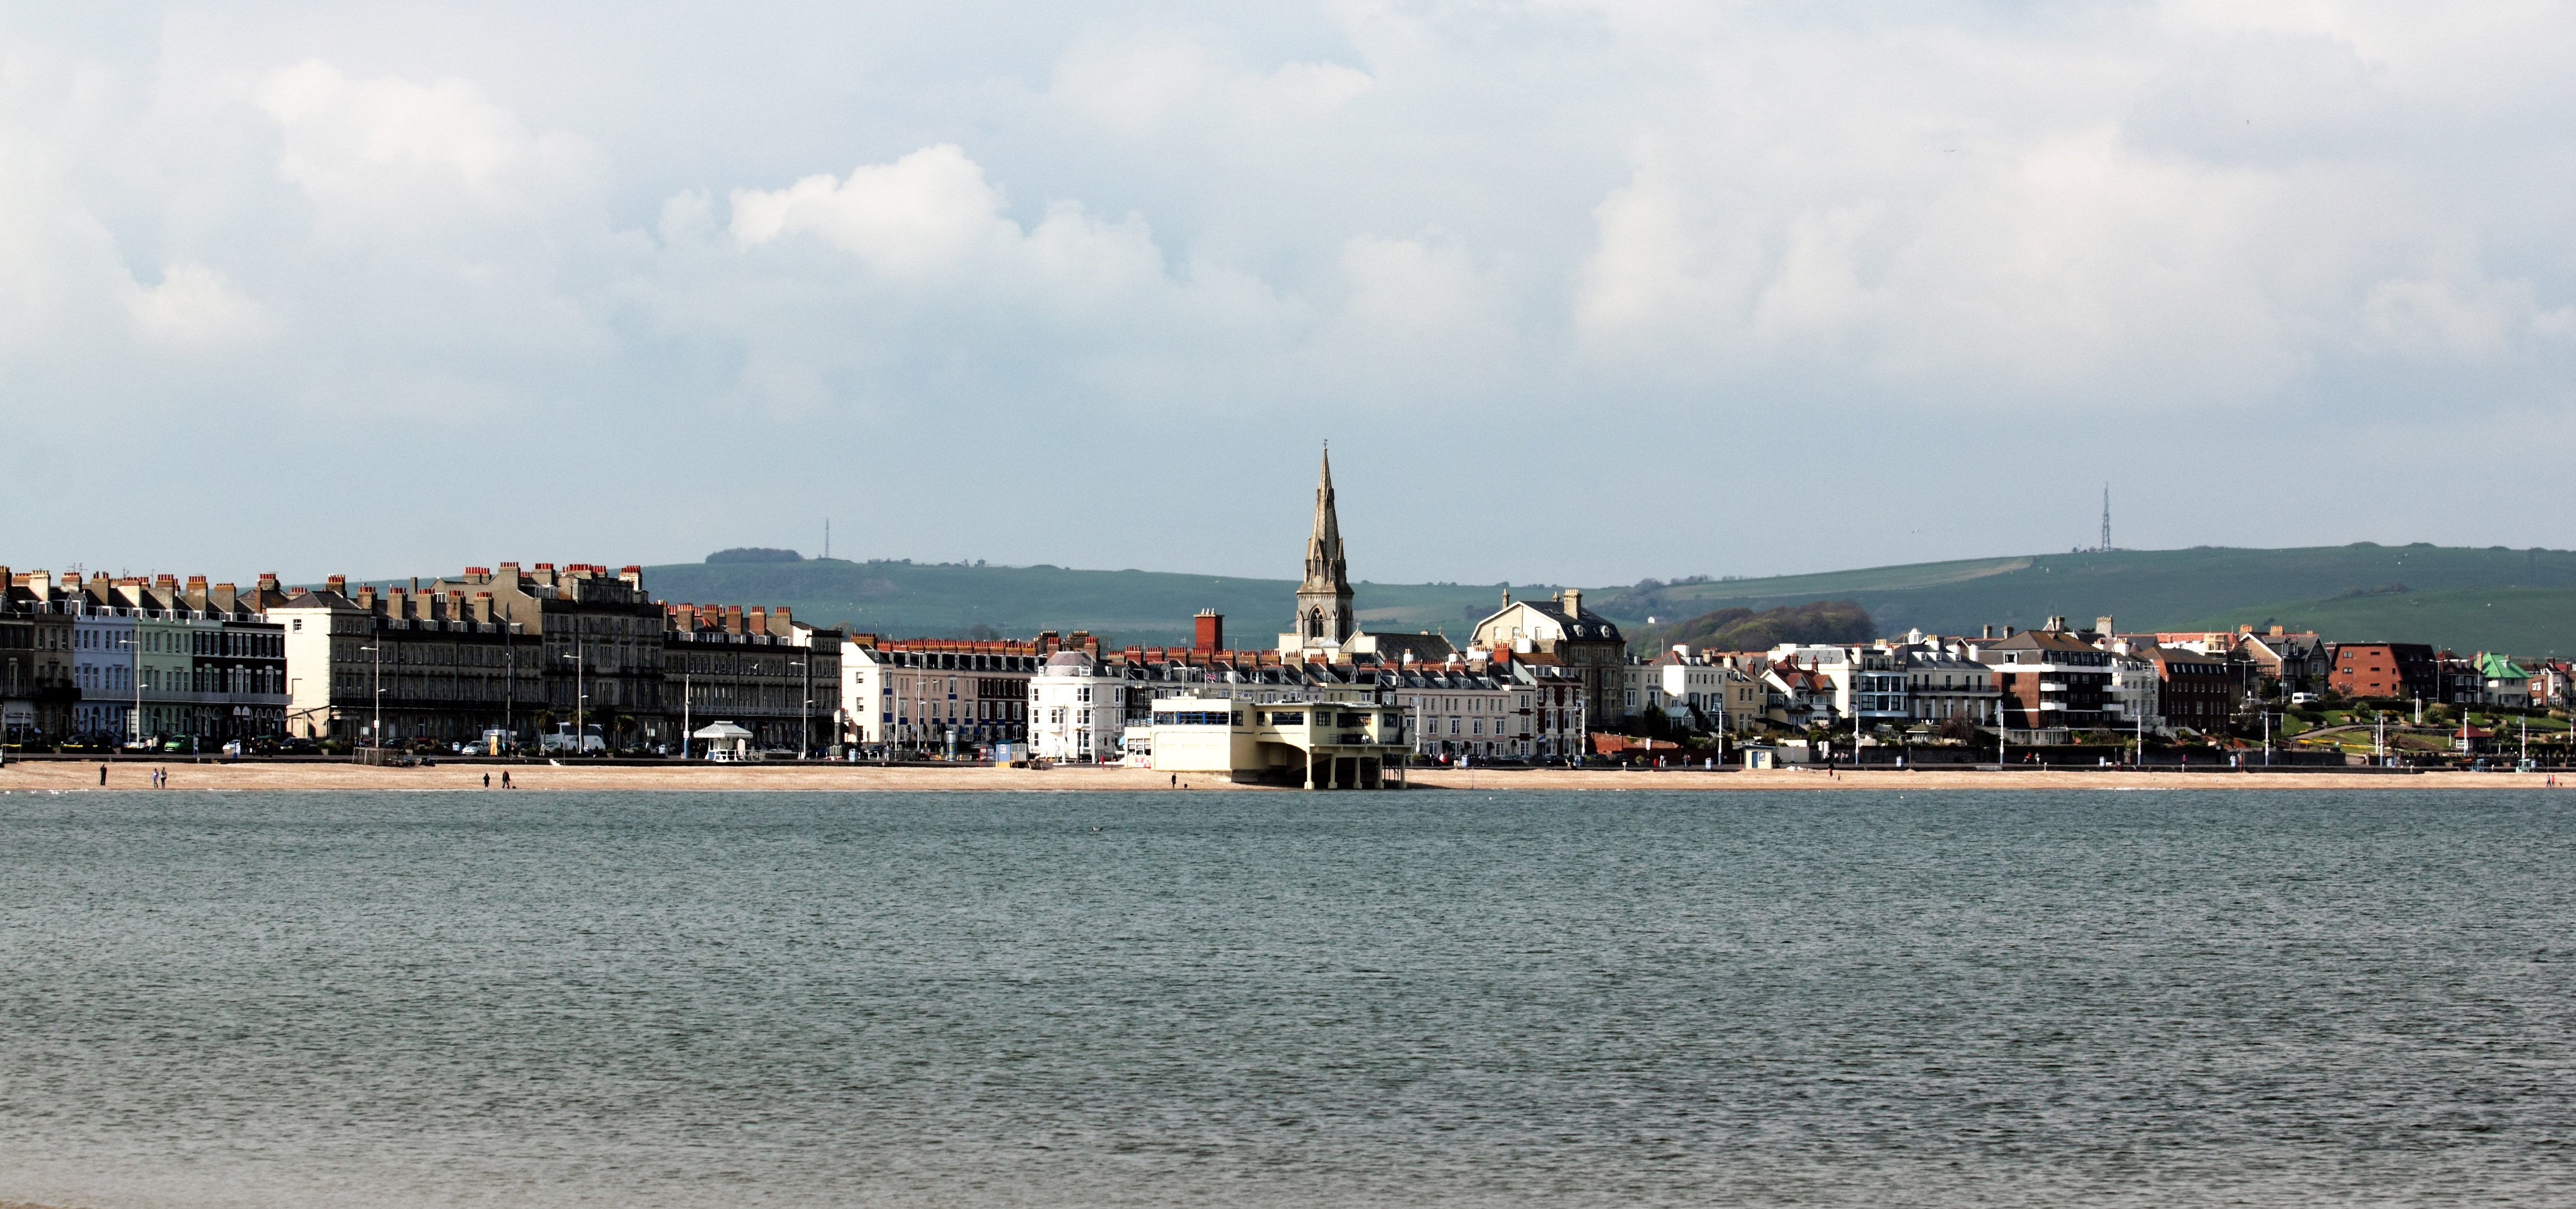
beach, landscape, sea, coast, water, nature, ocean, sky, skyline, cloudy, shore, town, summer, vacation, travel, seaside, europe, reflection, vehicle, holiday, bay, harbor, harbour, blue, england, clouds, britain, dorset, seafront, weymouth, atmosphere of earth